Dubois Crossroads, Indiana

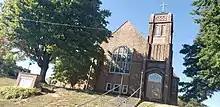
St. John's Lutheran Church in Dubois Crossroads

Dubois Crossroads had its start in the 1920s when a filling station opened at the intersection.